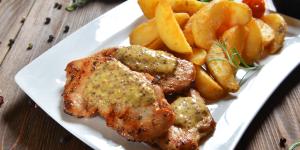
pollo a la mostaza